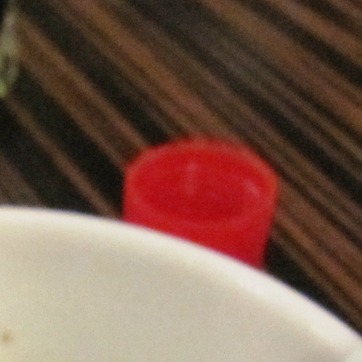
Material: plastic